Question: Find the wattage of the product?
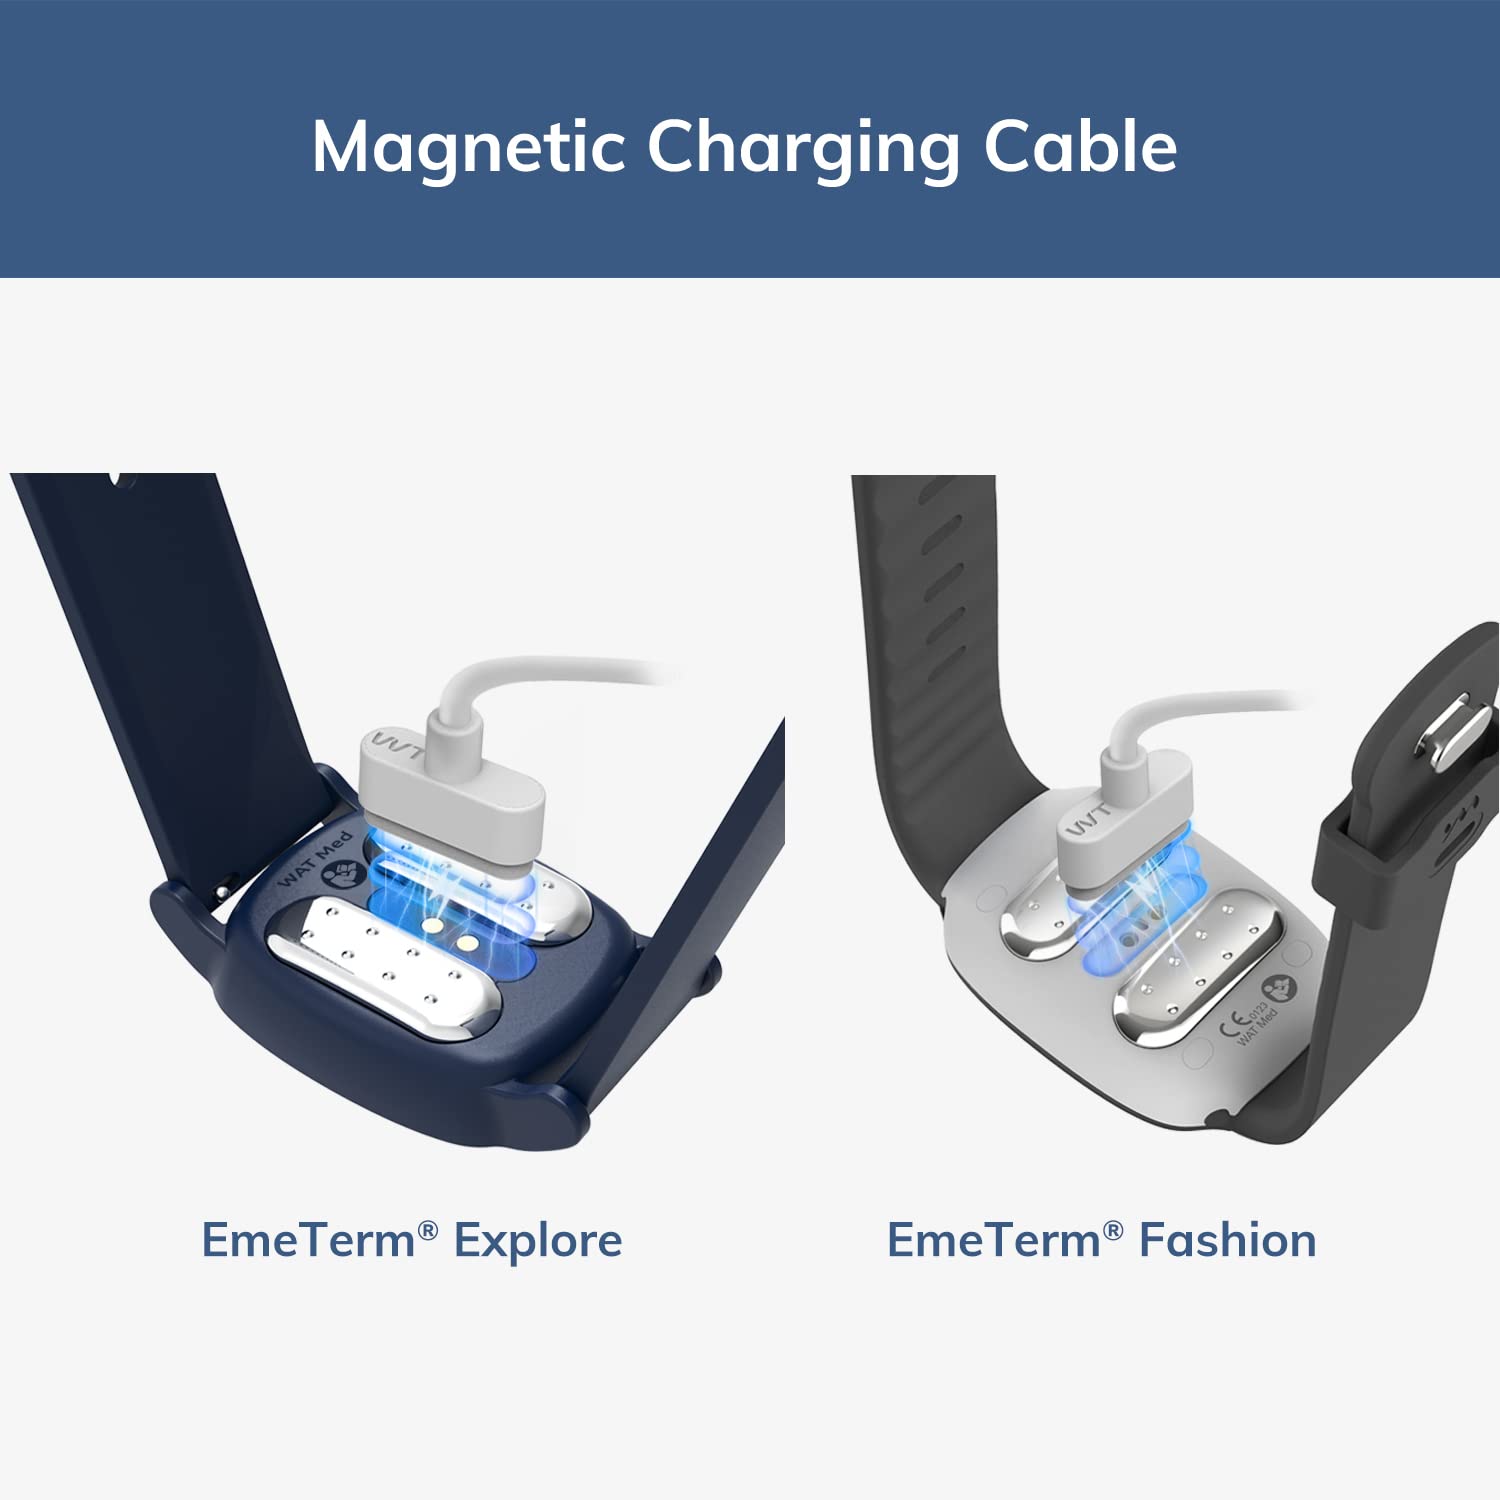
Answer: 123.0 watt